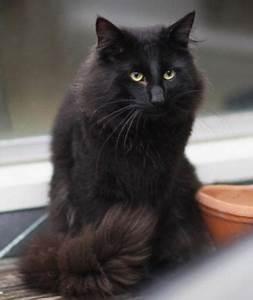
cat